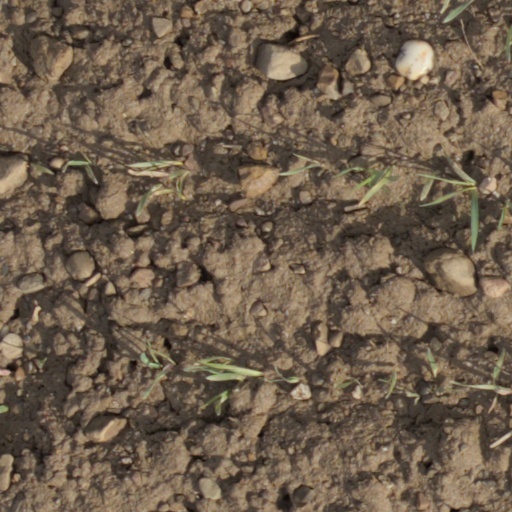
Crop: wheat